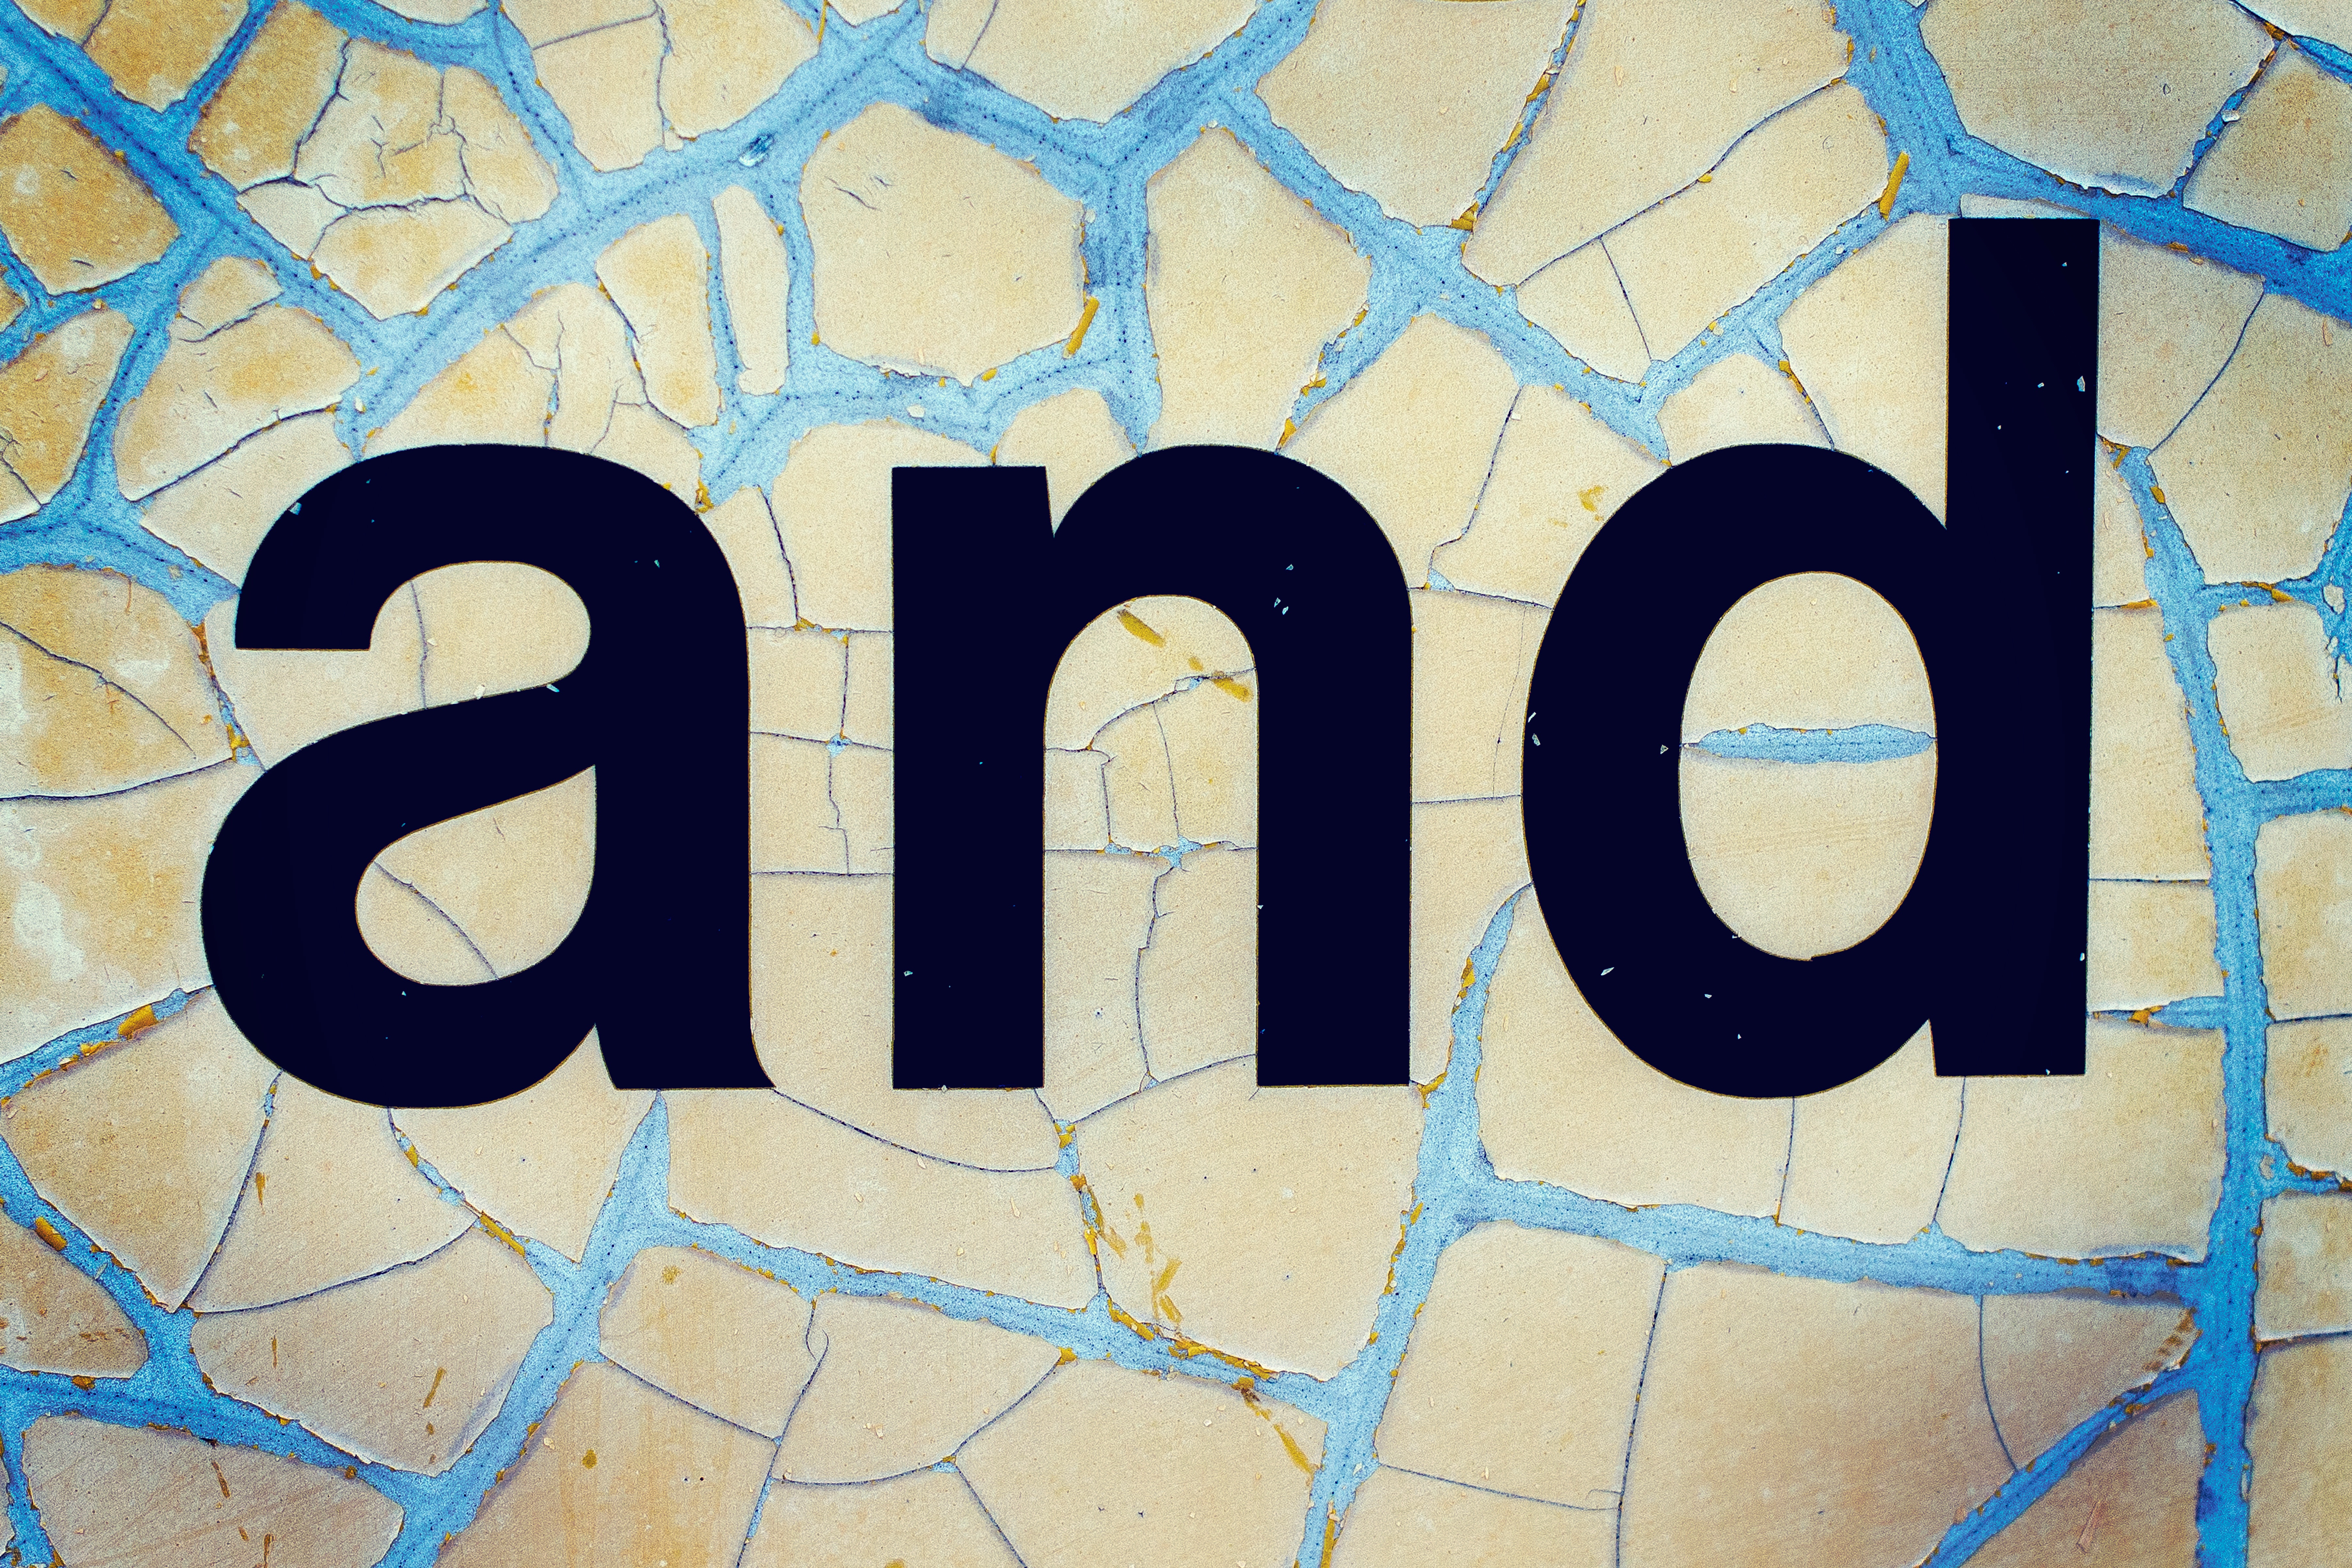
number, wall, color, blue, graffiti, circle, font, art, design, text, mural, shape